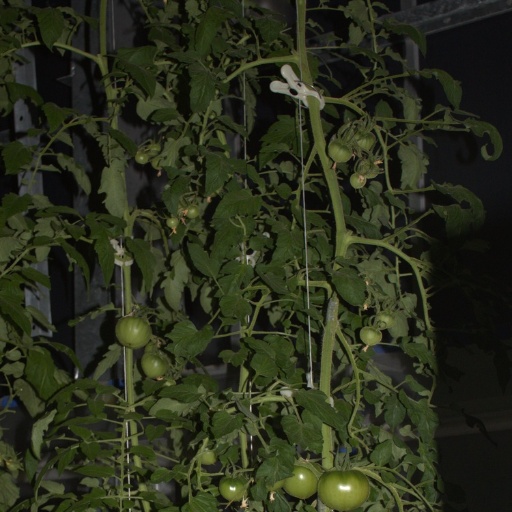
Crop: tomato